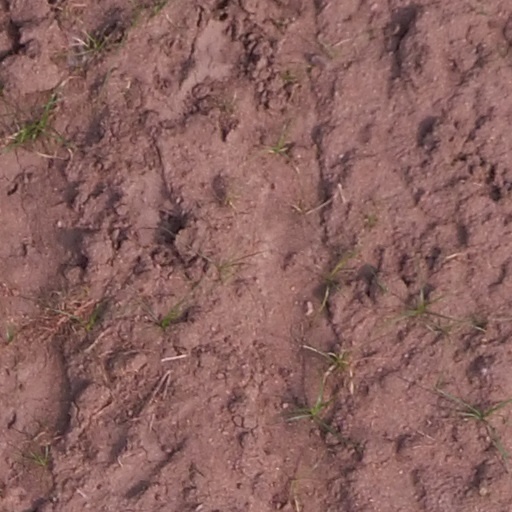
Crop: maize; corn